2004–05 NCAA football bowl games

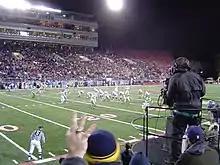
UCLA vs. Wyoming in the 2004 Las Vegas Bowl

The first matchup of the bowl season that pitted a team from a BCS AQ conference against a BCS non-AQ conference team was the Las Vegas Bowl, held at Sam Boyd Stadium in Whitney, Nevada on December 23. The UCLA Bruins (Pac-10) played the Wyoming Cowboys (Mountain West Conference), with UCLA the heavy favorite. The underdog Cowboys took an early 10–0 lead, but the Bruins stormed back to take a 21–10 lead going into the fourth quarter. The Cowboys scored a touchdown early in the fourth quarter on a trick play, and capped off the first major upset of the bowl season with a touchdown pass from Corey Bramlet to John Wadkowski with 57 seconds left. The 24–21 Wyoming win was the Cowboys' first bowl victory since 1968.